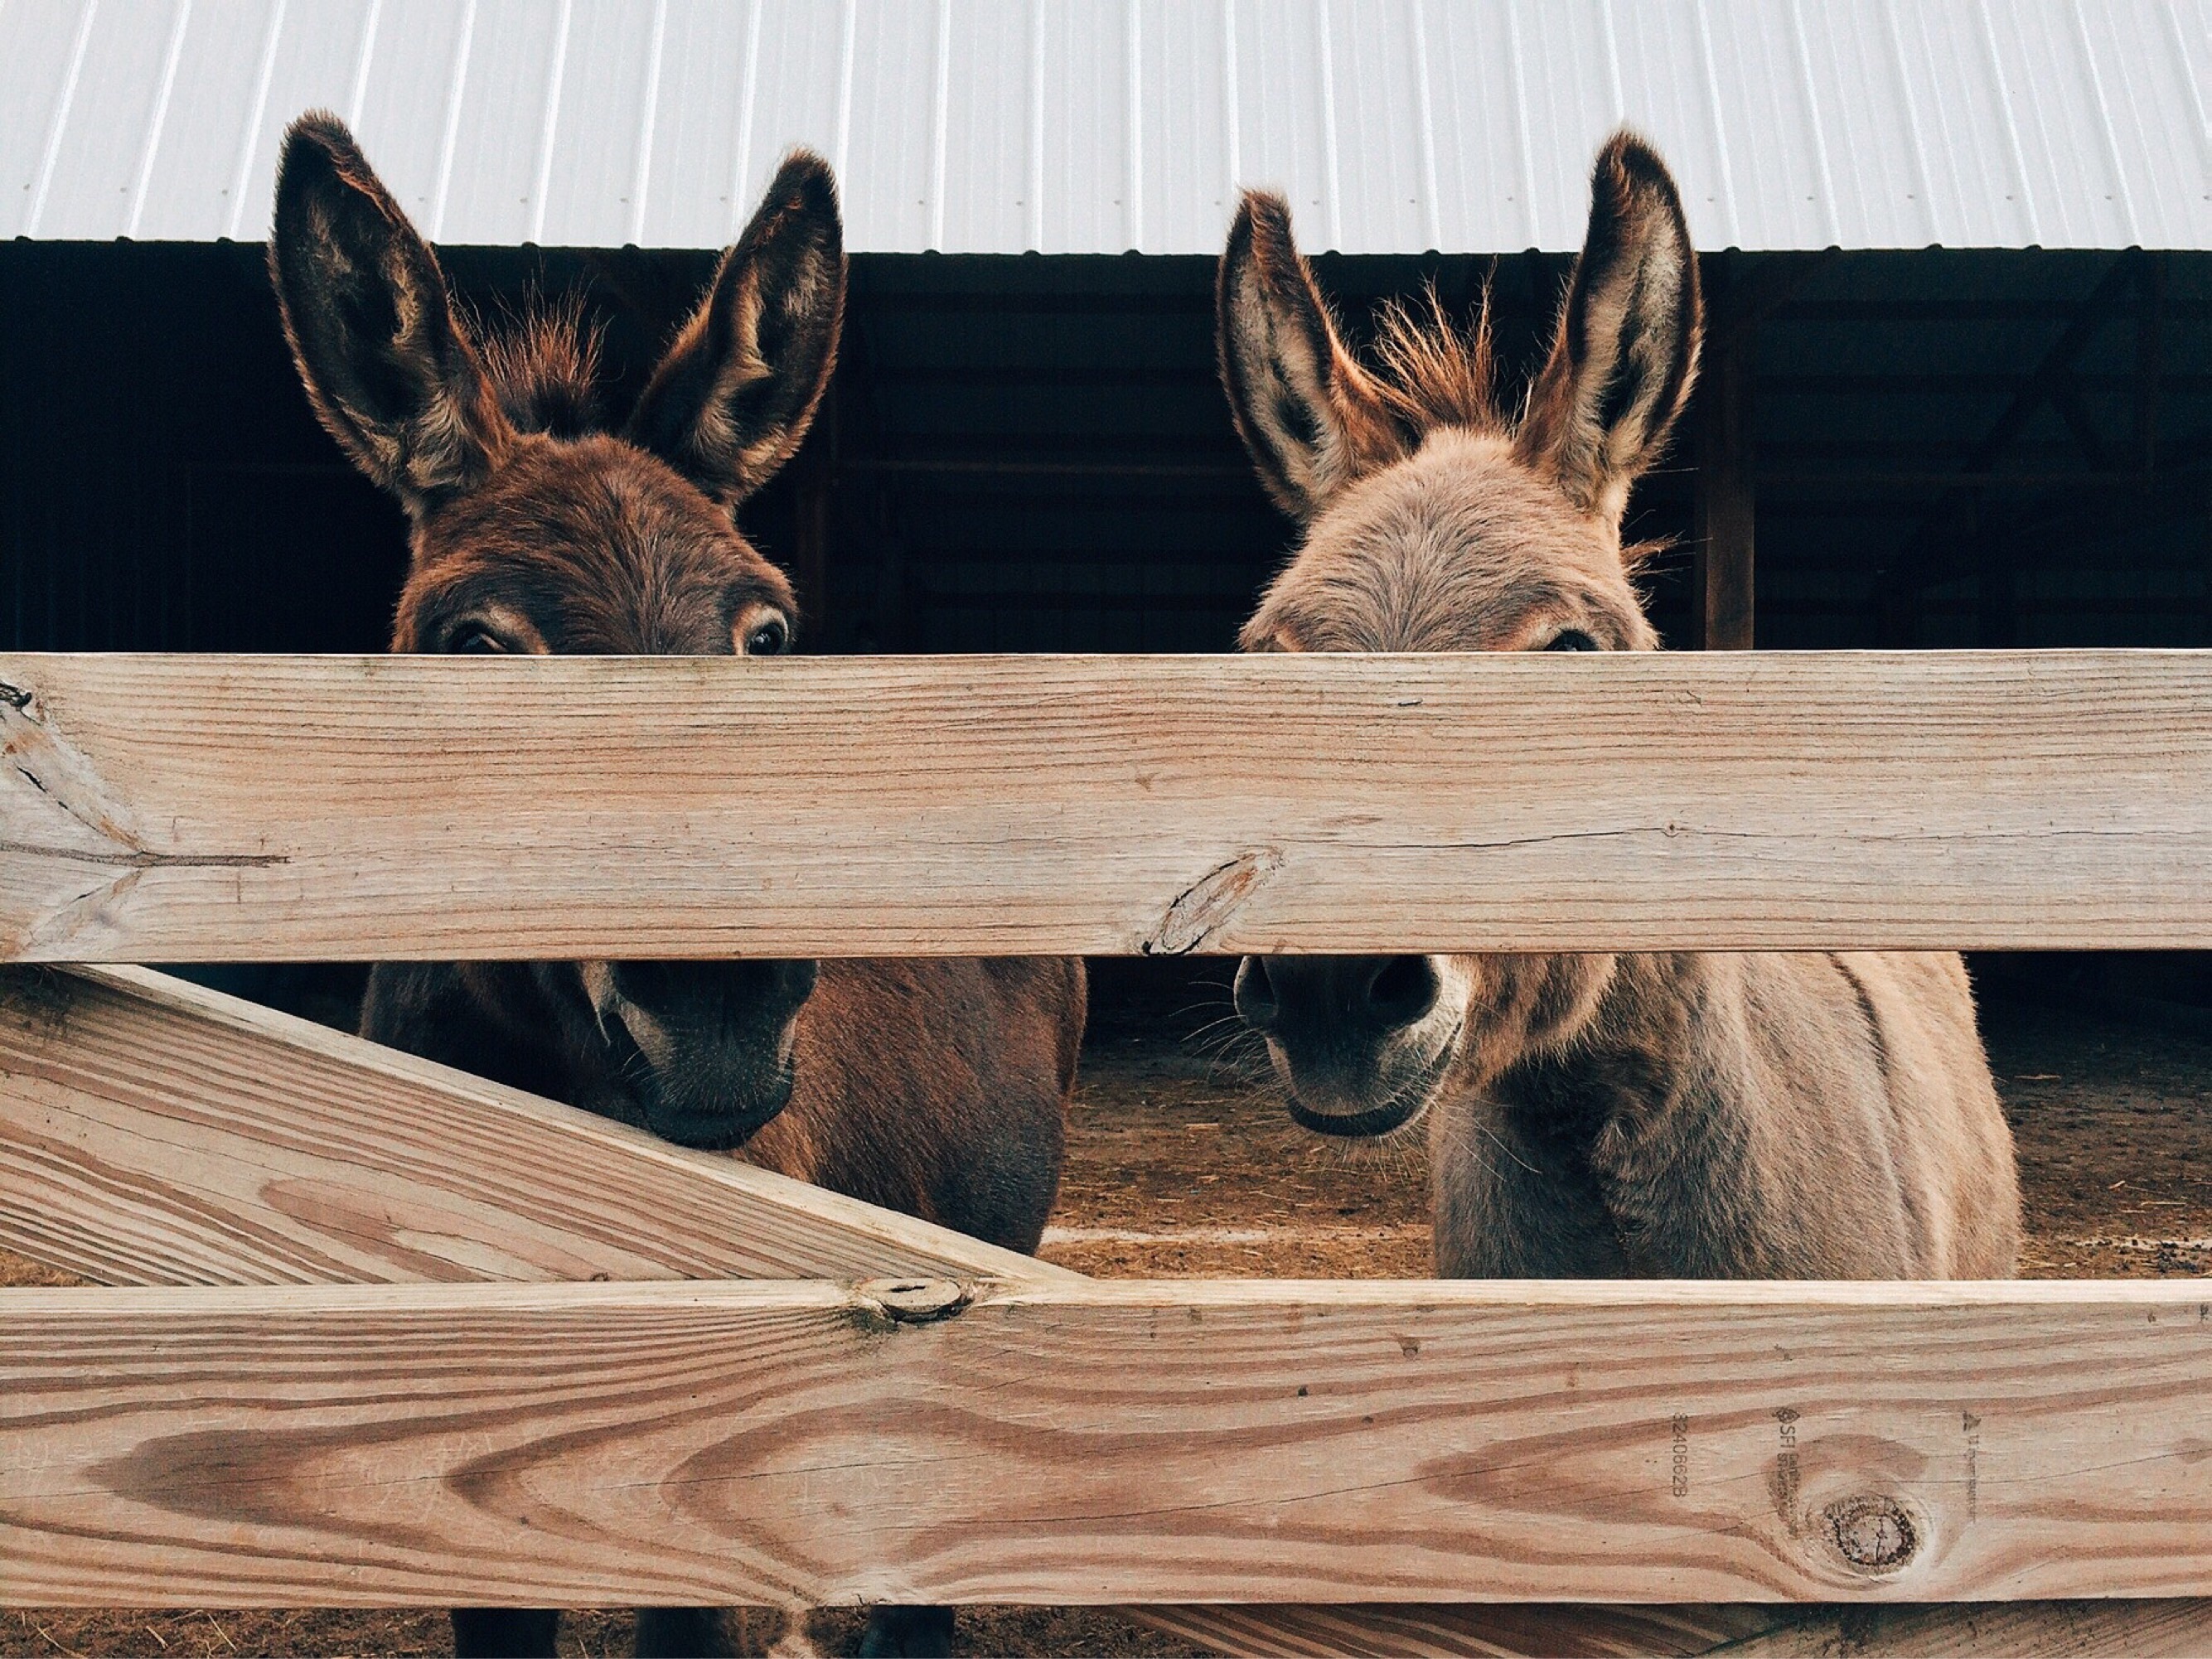
wood, farm, animal, furniture, donkey, ass, carving